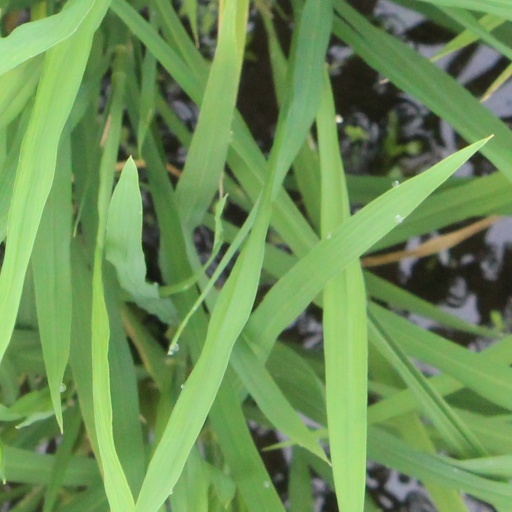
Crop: rice